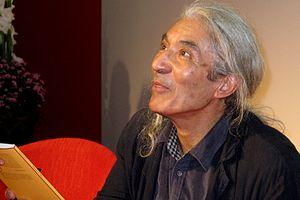
La Berlinale 2012 est la 62ᵉ édition du festival du film de Berlin, qui s'est déroulée du 9 février 2012 au 19 février 2012. Mike Leigh, metteur en scène de théâtre et réalisateur anglais, en fut le président du jury.
Boualem Sansal, né le 15 octobre 1949 à Theniet El Had, petit village des monts de l’Ouarsenis, est un écrivain algérien d'expression française, principalement romancier mais aussi essayiste, censuré en Algérie à cause de sa position très critique envers le pouvoir en place. Il est en revanche très reconnu en France et en Allemagne, pays dans lesquels ses romans rencontrent un grand succès public, et où il a reçu de nombreux prix.